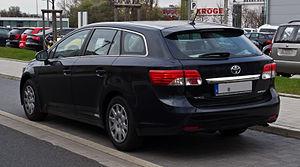
La Toyota Avensis est un modèle d'automobile construite à Burnaston au Derbyshire disponible en quatre et cinq portes et un break. Elle existe aussi en version monospace, la Toyota Avensis Verso.